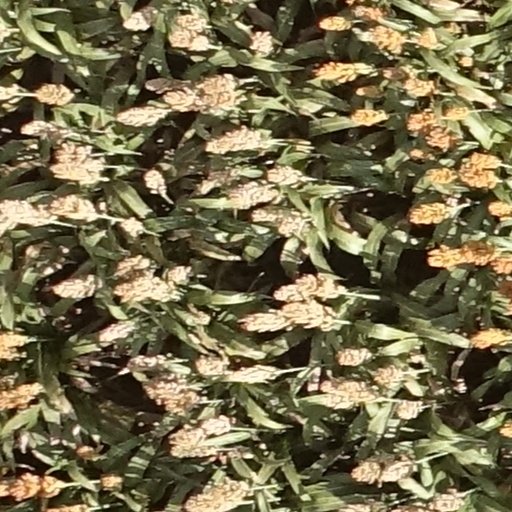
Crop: sorghum